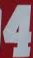
Number: 4